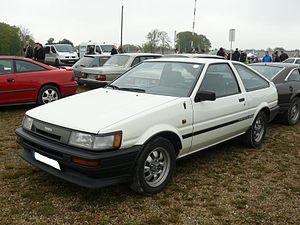
La Corolla Levin/Sprinter Trueno est un petit coupé introduit par Toyota en 1983 en tant qu’élément de la ligne Corolla de 5ᵉ génération. Pour simplifier, le code châssis-intérieur « AE86 » est utilisé pour décrire la gamme entière. Dans la classification classique de Toyota, le « A » représente le moteur monté dans la voiture et le E86 représente la 6ᵉ révision de la 5ᵉ génération du modèle E qui est la Corolla.